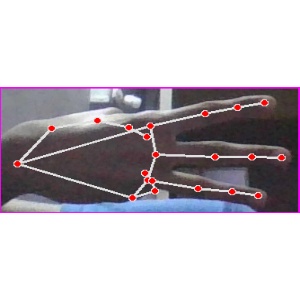
अक्षर: भ